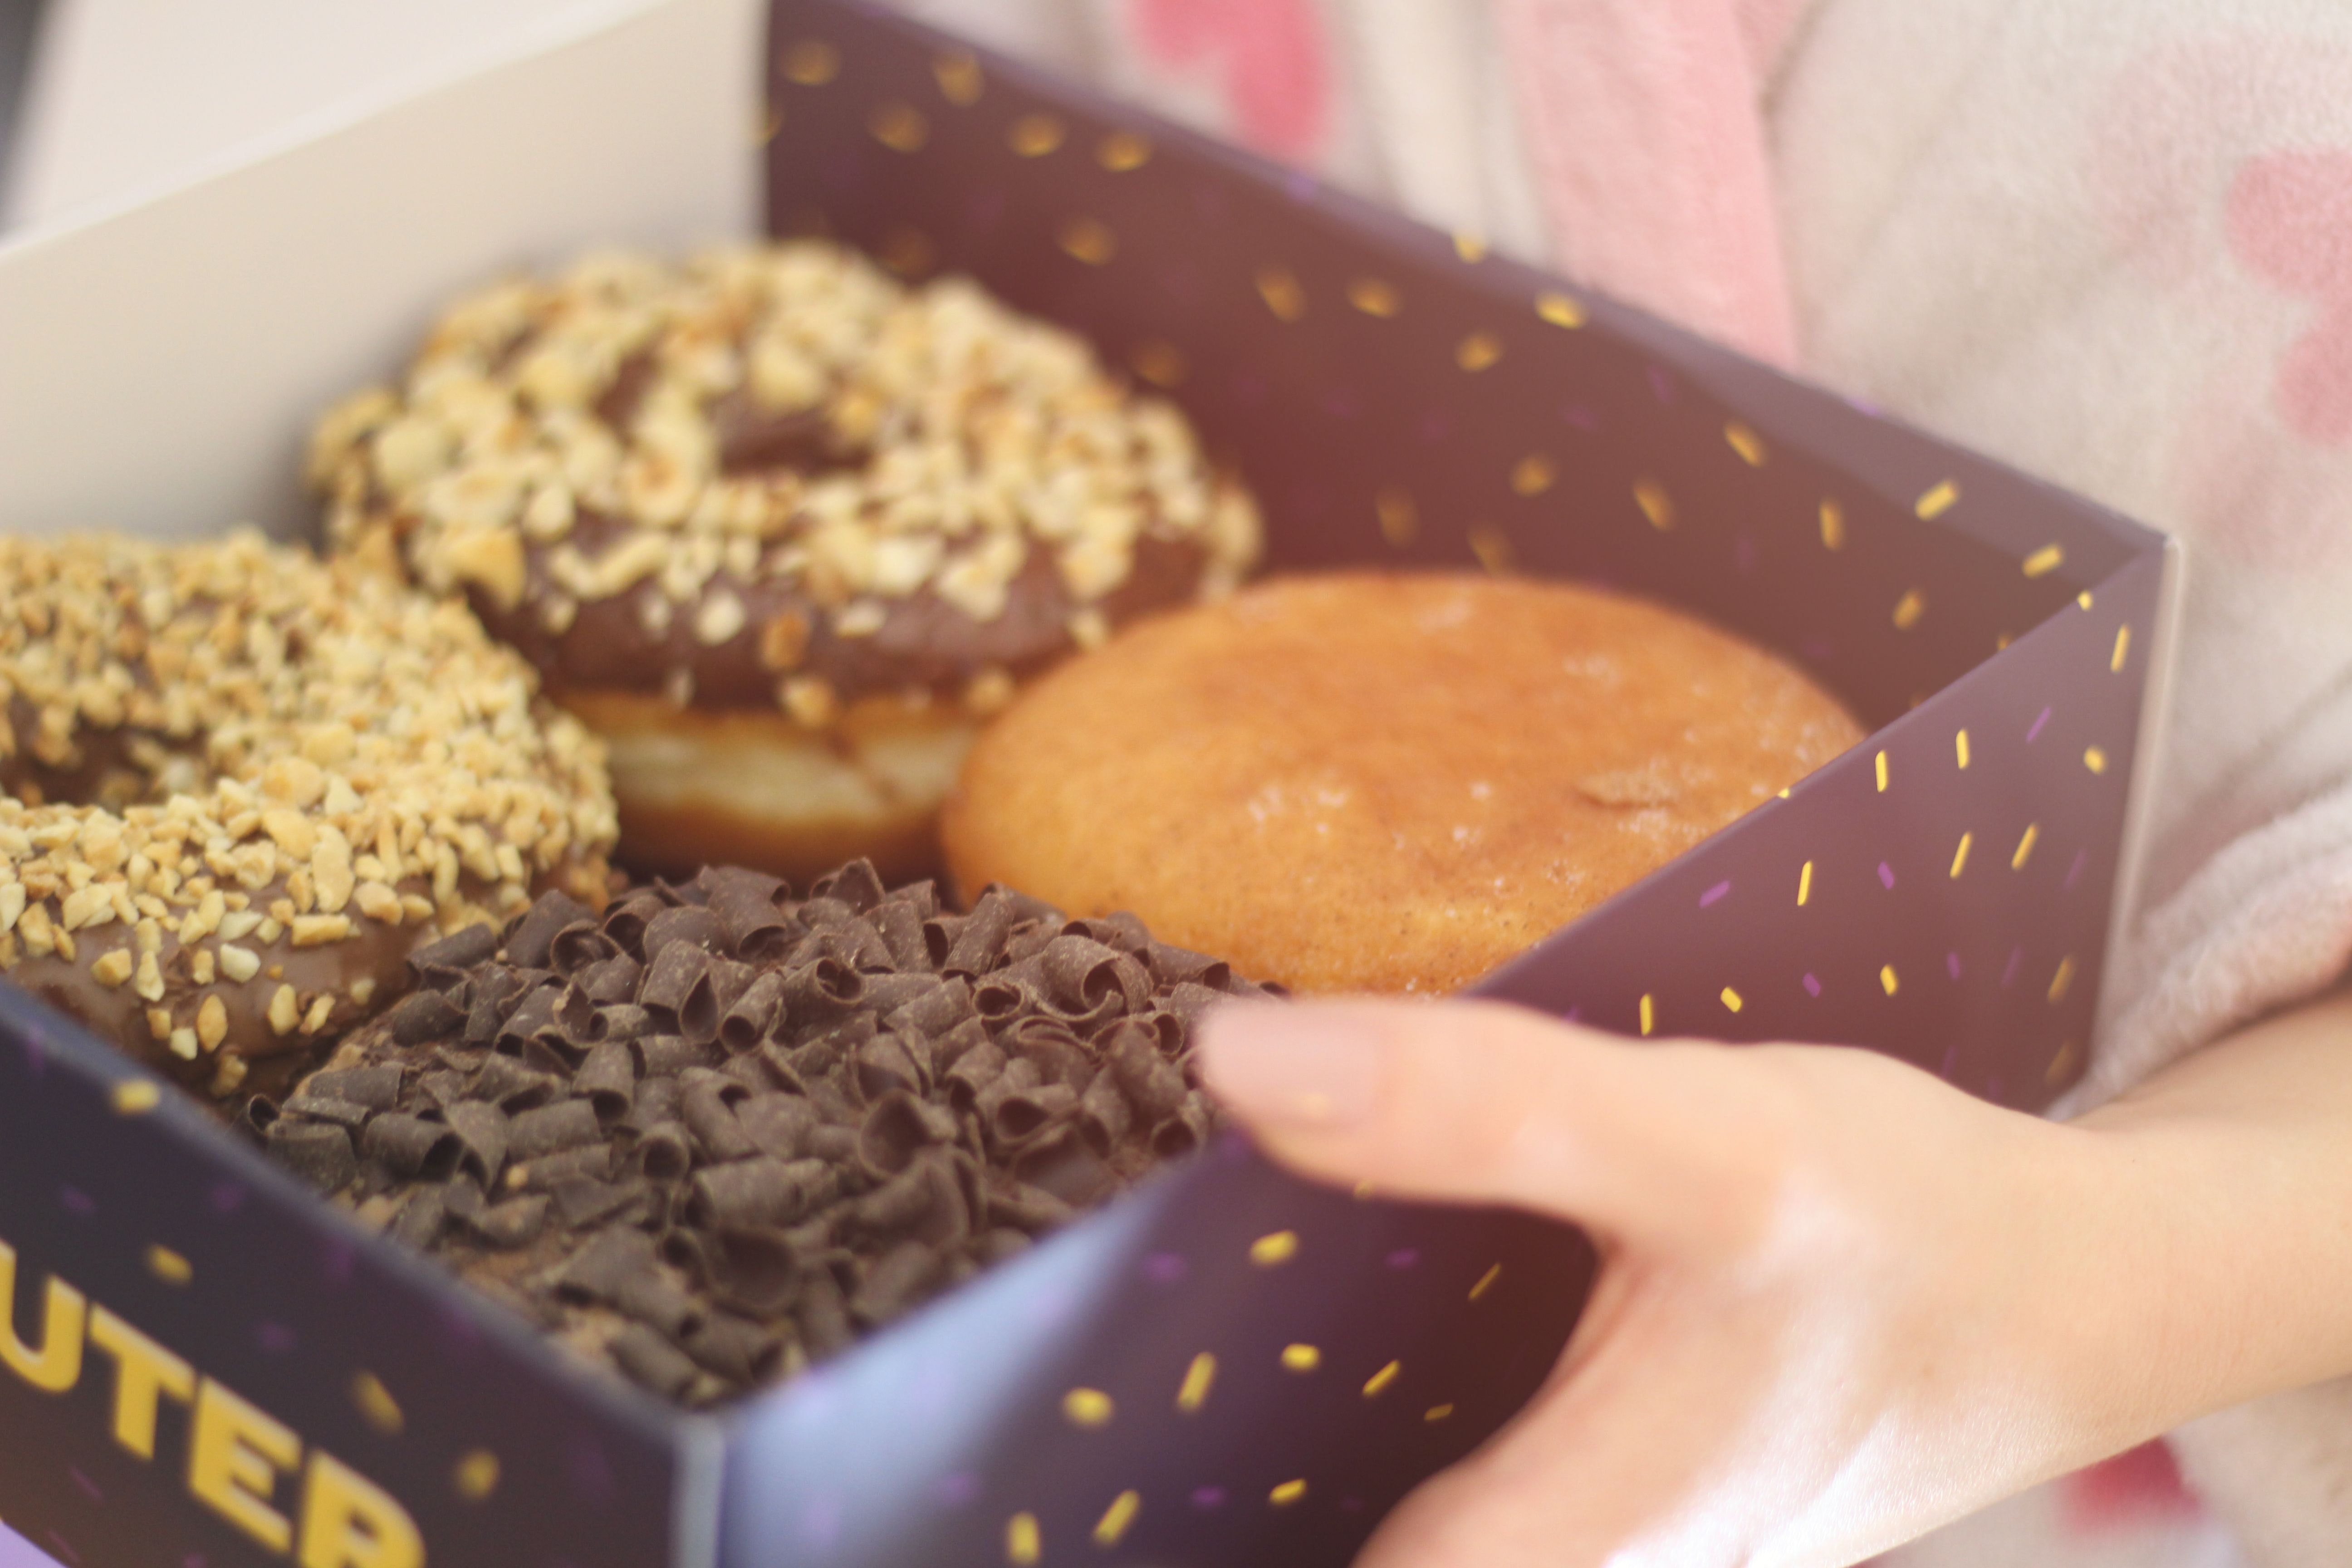
food, cuisine, dish, baked goods, ingredient, dessert, baking, finger food, sesame, gluten, produce, snack, doughnut